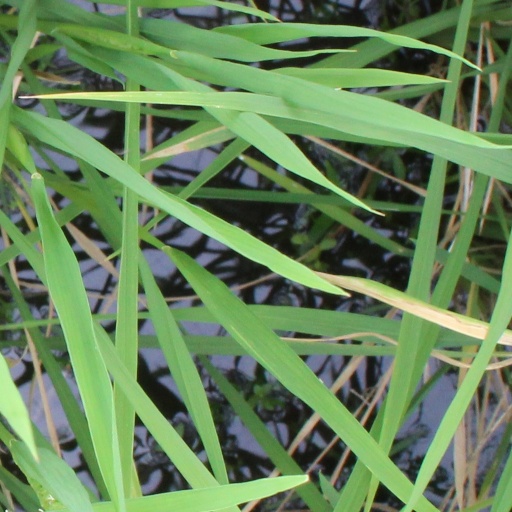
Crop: rice